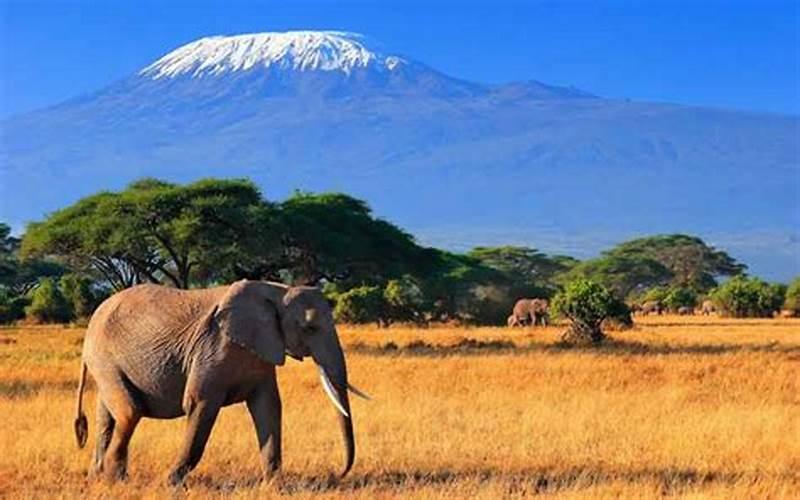
Mandhari ya mbuga za wanyama, zikiwa na mlima mrefu wenye theluji kwa juu, chini yake kukiwa na msitu mnene wenye miti mingi pamoja na nyasi kubwa. Huku kukiwa na kundi la wanyamapori kama vile tembo.